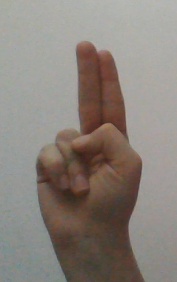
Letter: taa